Conon Bridge railway station

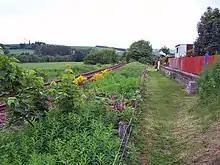

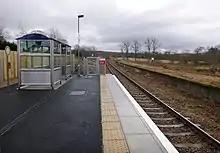

The original railway station (then named just Conon) was opened by Inverness and Ross-shire Railway on 11 June 1862 and closed on 13 June 1960. The original station had two platforms and was the junction with the partially constructed Cromarty and Dingwall Light Railway.